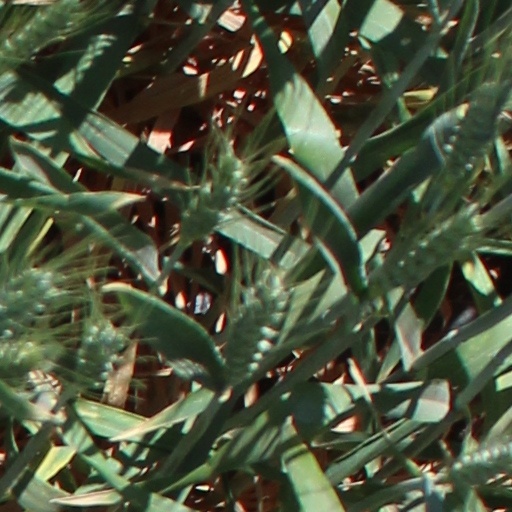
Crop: wheat